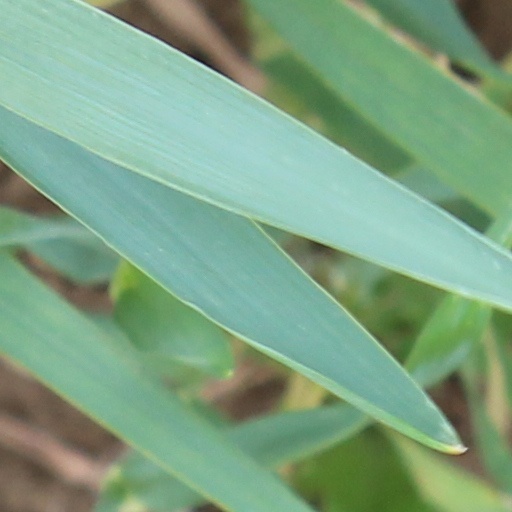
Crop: wheat